Damiaen Joan van Doorninck

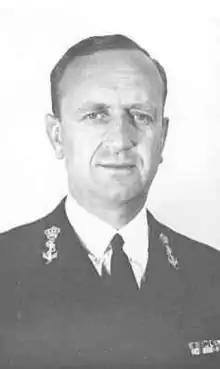
Damiaen Joan van Doorninck between 1951 and 1953

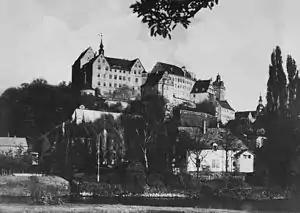
Colditz Castle (1945)

Damiaen J. van Doorninck (29 August 1902 – 24 September 1987) was a Dutch officer (lieutenant commander in the Royal Netherlands Navy Reserve) and a prisoner of war in Colditz.